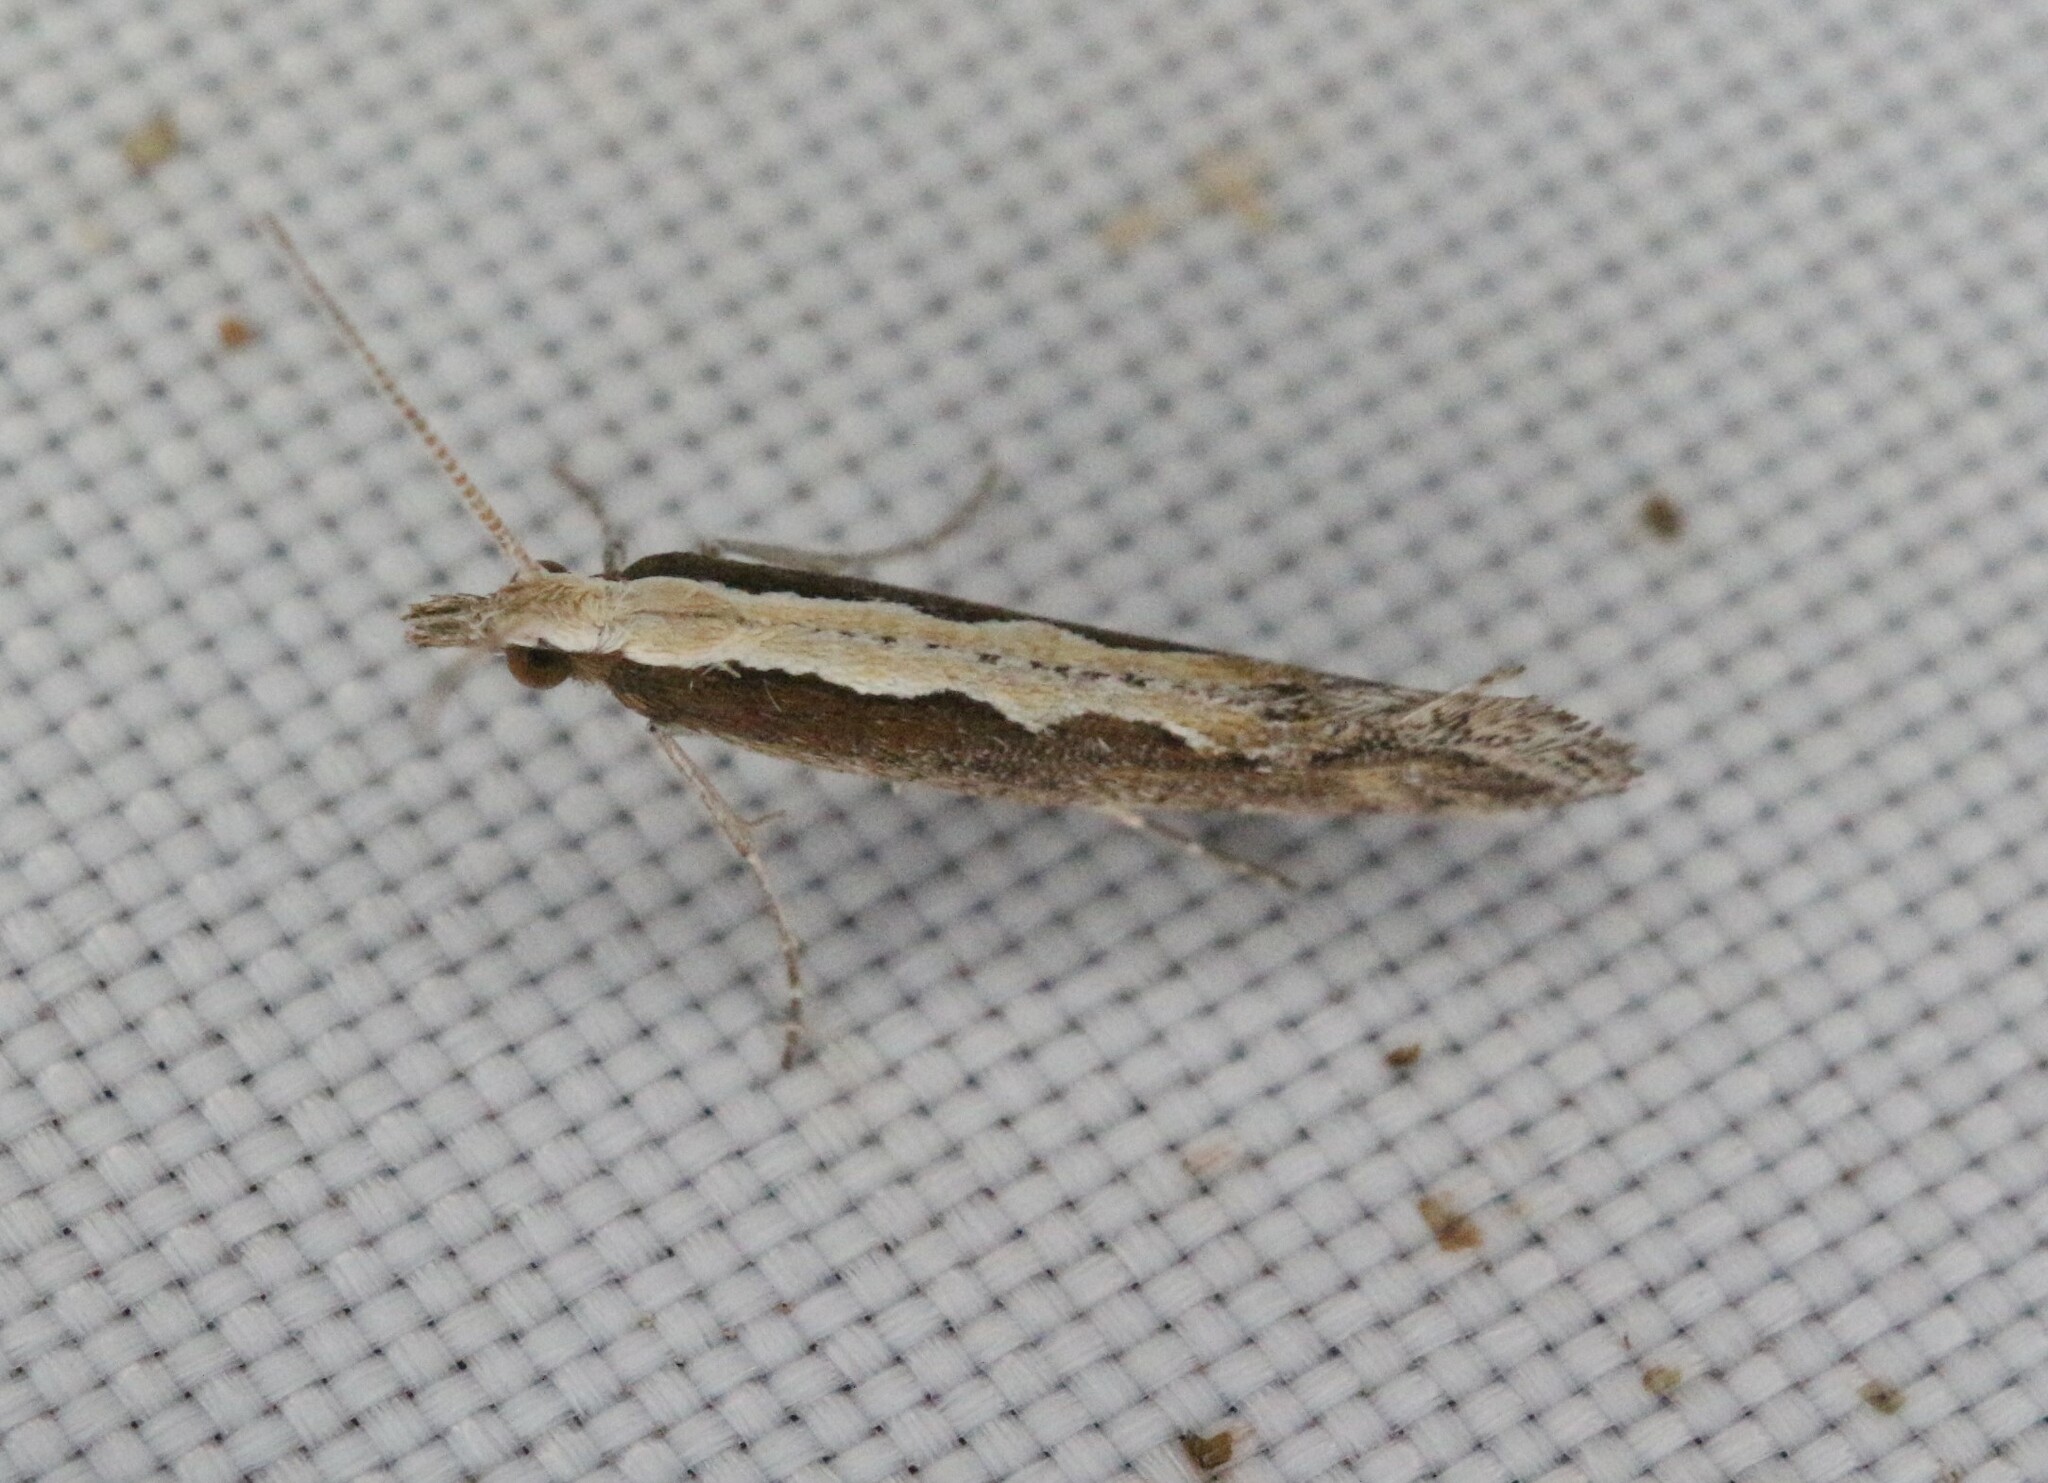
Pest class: diamondback_moth